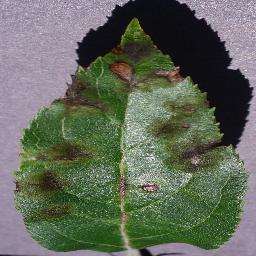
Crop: apple
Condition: scab